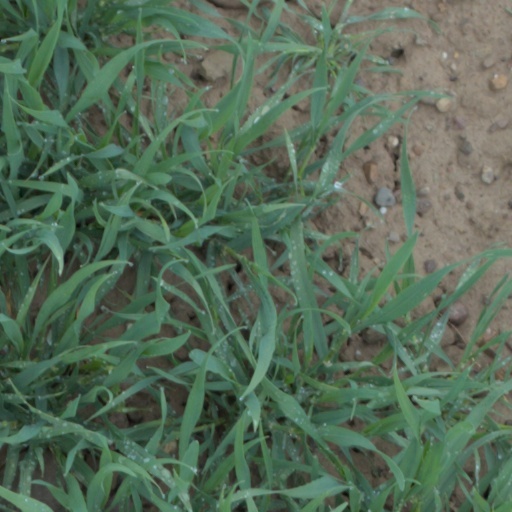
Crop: wheat